Black dog (folklore)

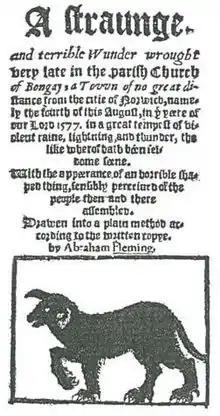
Title page of the account of Rev. Abraham Fleming's account of the appearance of the ghostly black dog "Black Shuck" at the church of Bungay, Suffolk in 1577

Black dogs have been reported from almost all the counties of England, the exceptions being Middlesex and Rutland.